Russell Kennedy

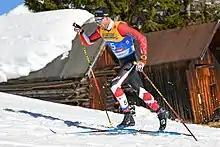
Russell Kennedy in 2019

Russell Kennedy (born 7 October 1991) is a Canadian cross-country skier. He competed in the 2018 Winter Olympics.